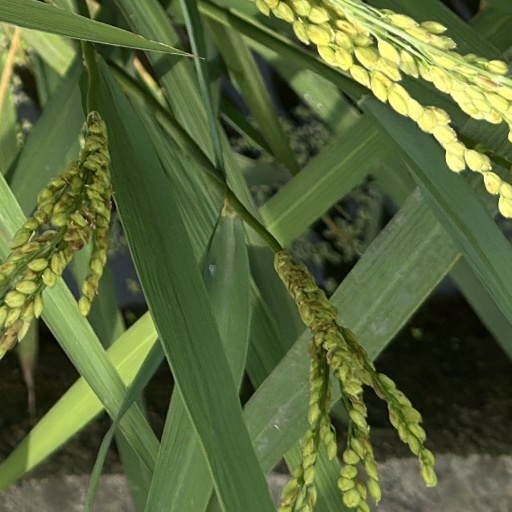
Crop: rice